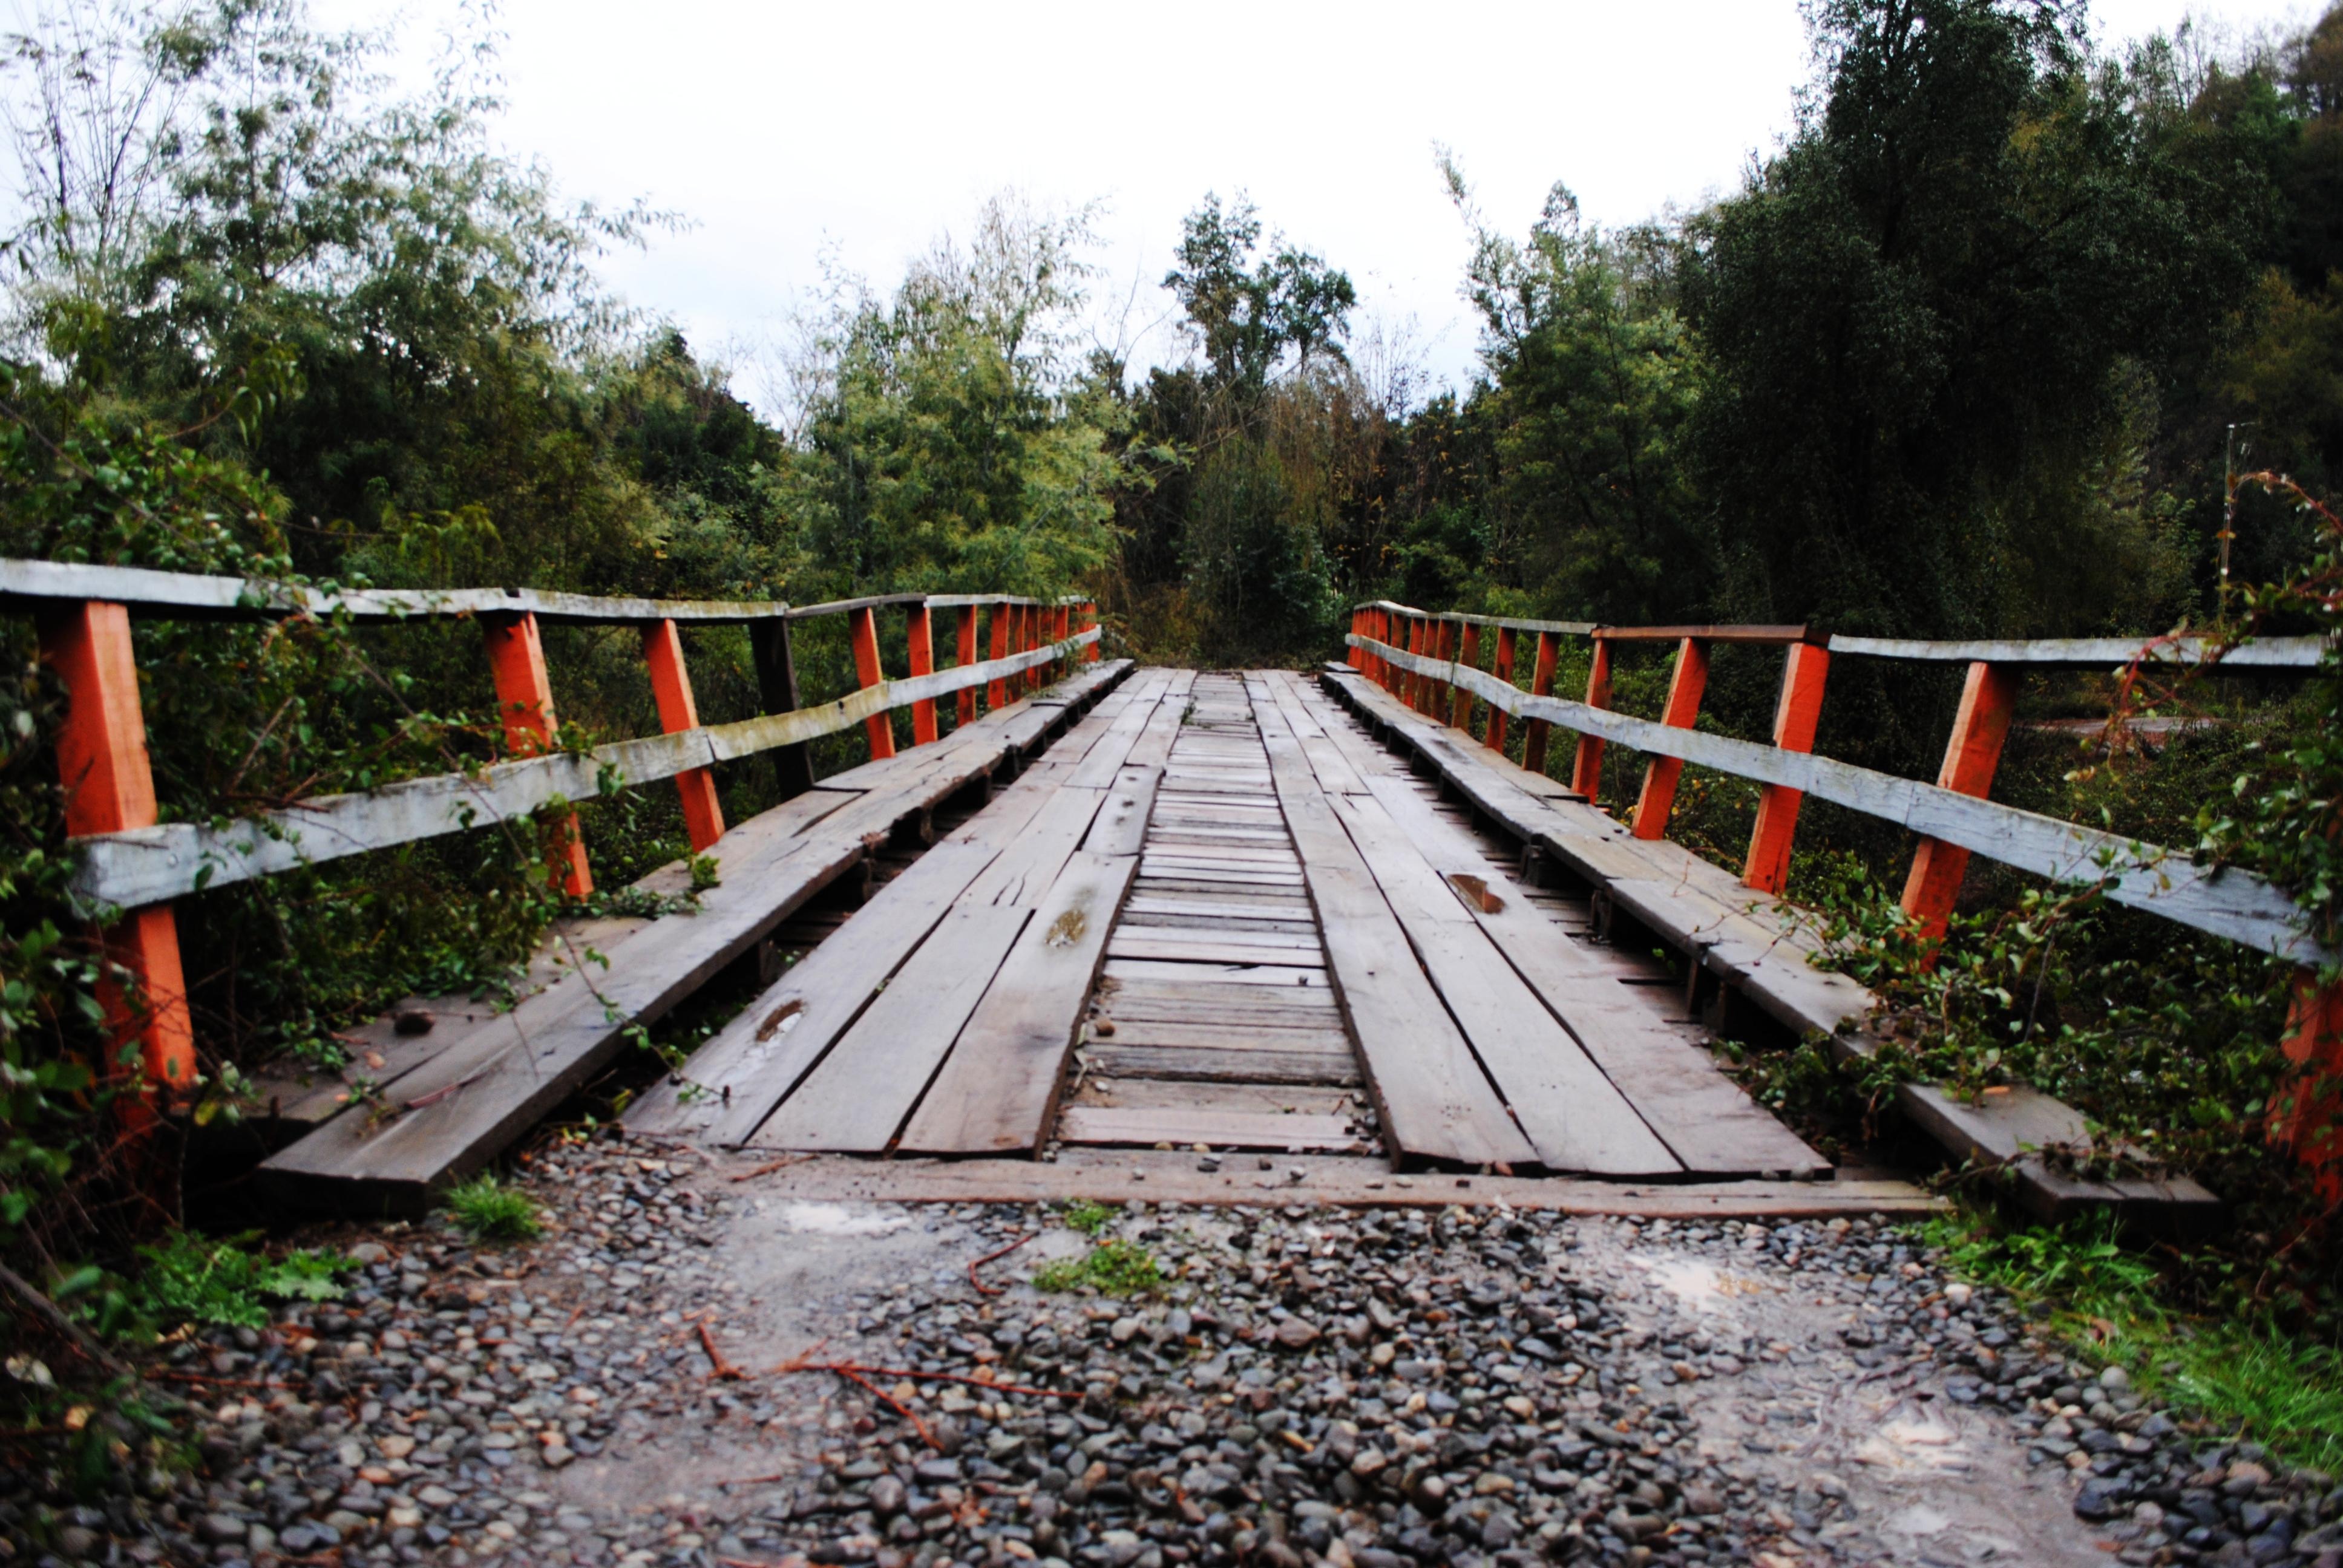
landscape, water, track, bridge, river, walkway, waterway, nonbuilding structure